Samuel Howell

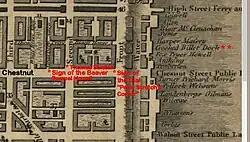
Location of the "Sign of the Beaver" at Strawberry Alley and Chestnut Street, and the Crooked Billet Dock. Howell's father-in-law, Thomas Stretch, was initially located as a clockmaker at Peter Stretch's Corner, at Front and Chestnut Streets, inherited in 1746 from his father. Around 1747-48 Thomas sold his father's property and moved a block further west, to the southwest corner of Second and Chestnut, one block east of Howell's property. Detail from "Plan of the City of Philadelphia and its Environs (Showing the Improved Parts)," 1797.

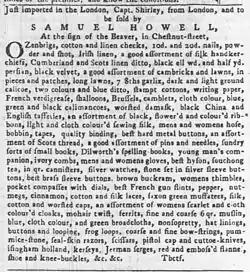
Samuel Howell's advertisement printed by Benjamin Franklin, "Pennsylvania Gazette", October 11, 1753

Howell opened a mercantile business located at Strawberry Alley and Chestnut Street, Philadelphia, at the "Sign of the Beaver" involved in importing goods, providing transportation to Europe by sea and other activities. An idea of the extent and variety of merchandise imported and sold by Howell for decades between the 1740s and early 1800s can be seen in his advertisements, such as one in the Pennsylvania Gazette, printed by Benjamin Franklin October 11, 1753 (at left) and another on October 18, 1753, transcribed below: